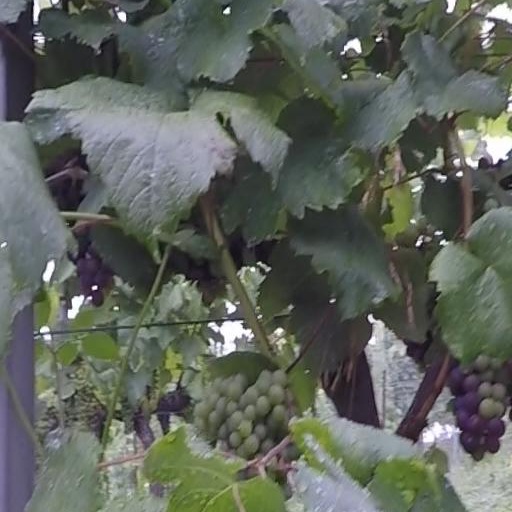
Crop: grape